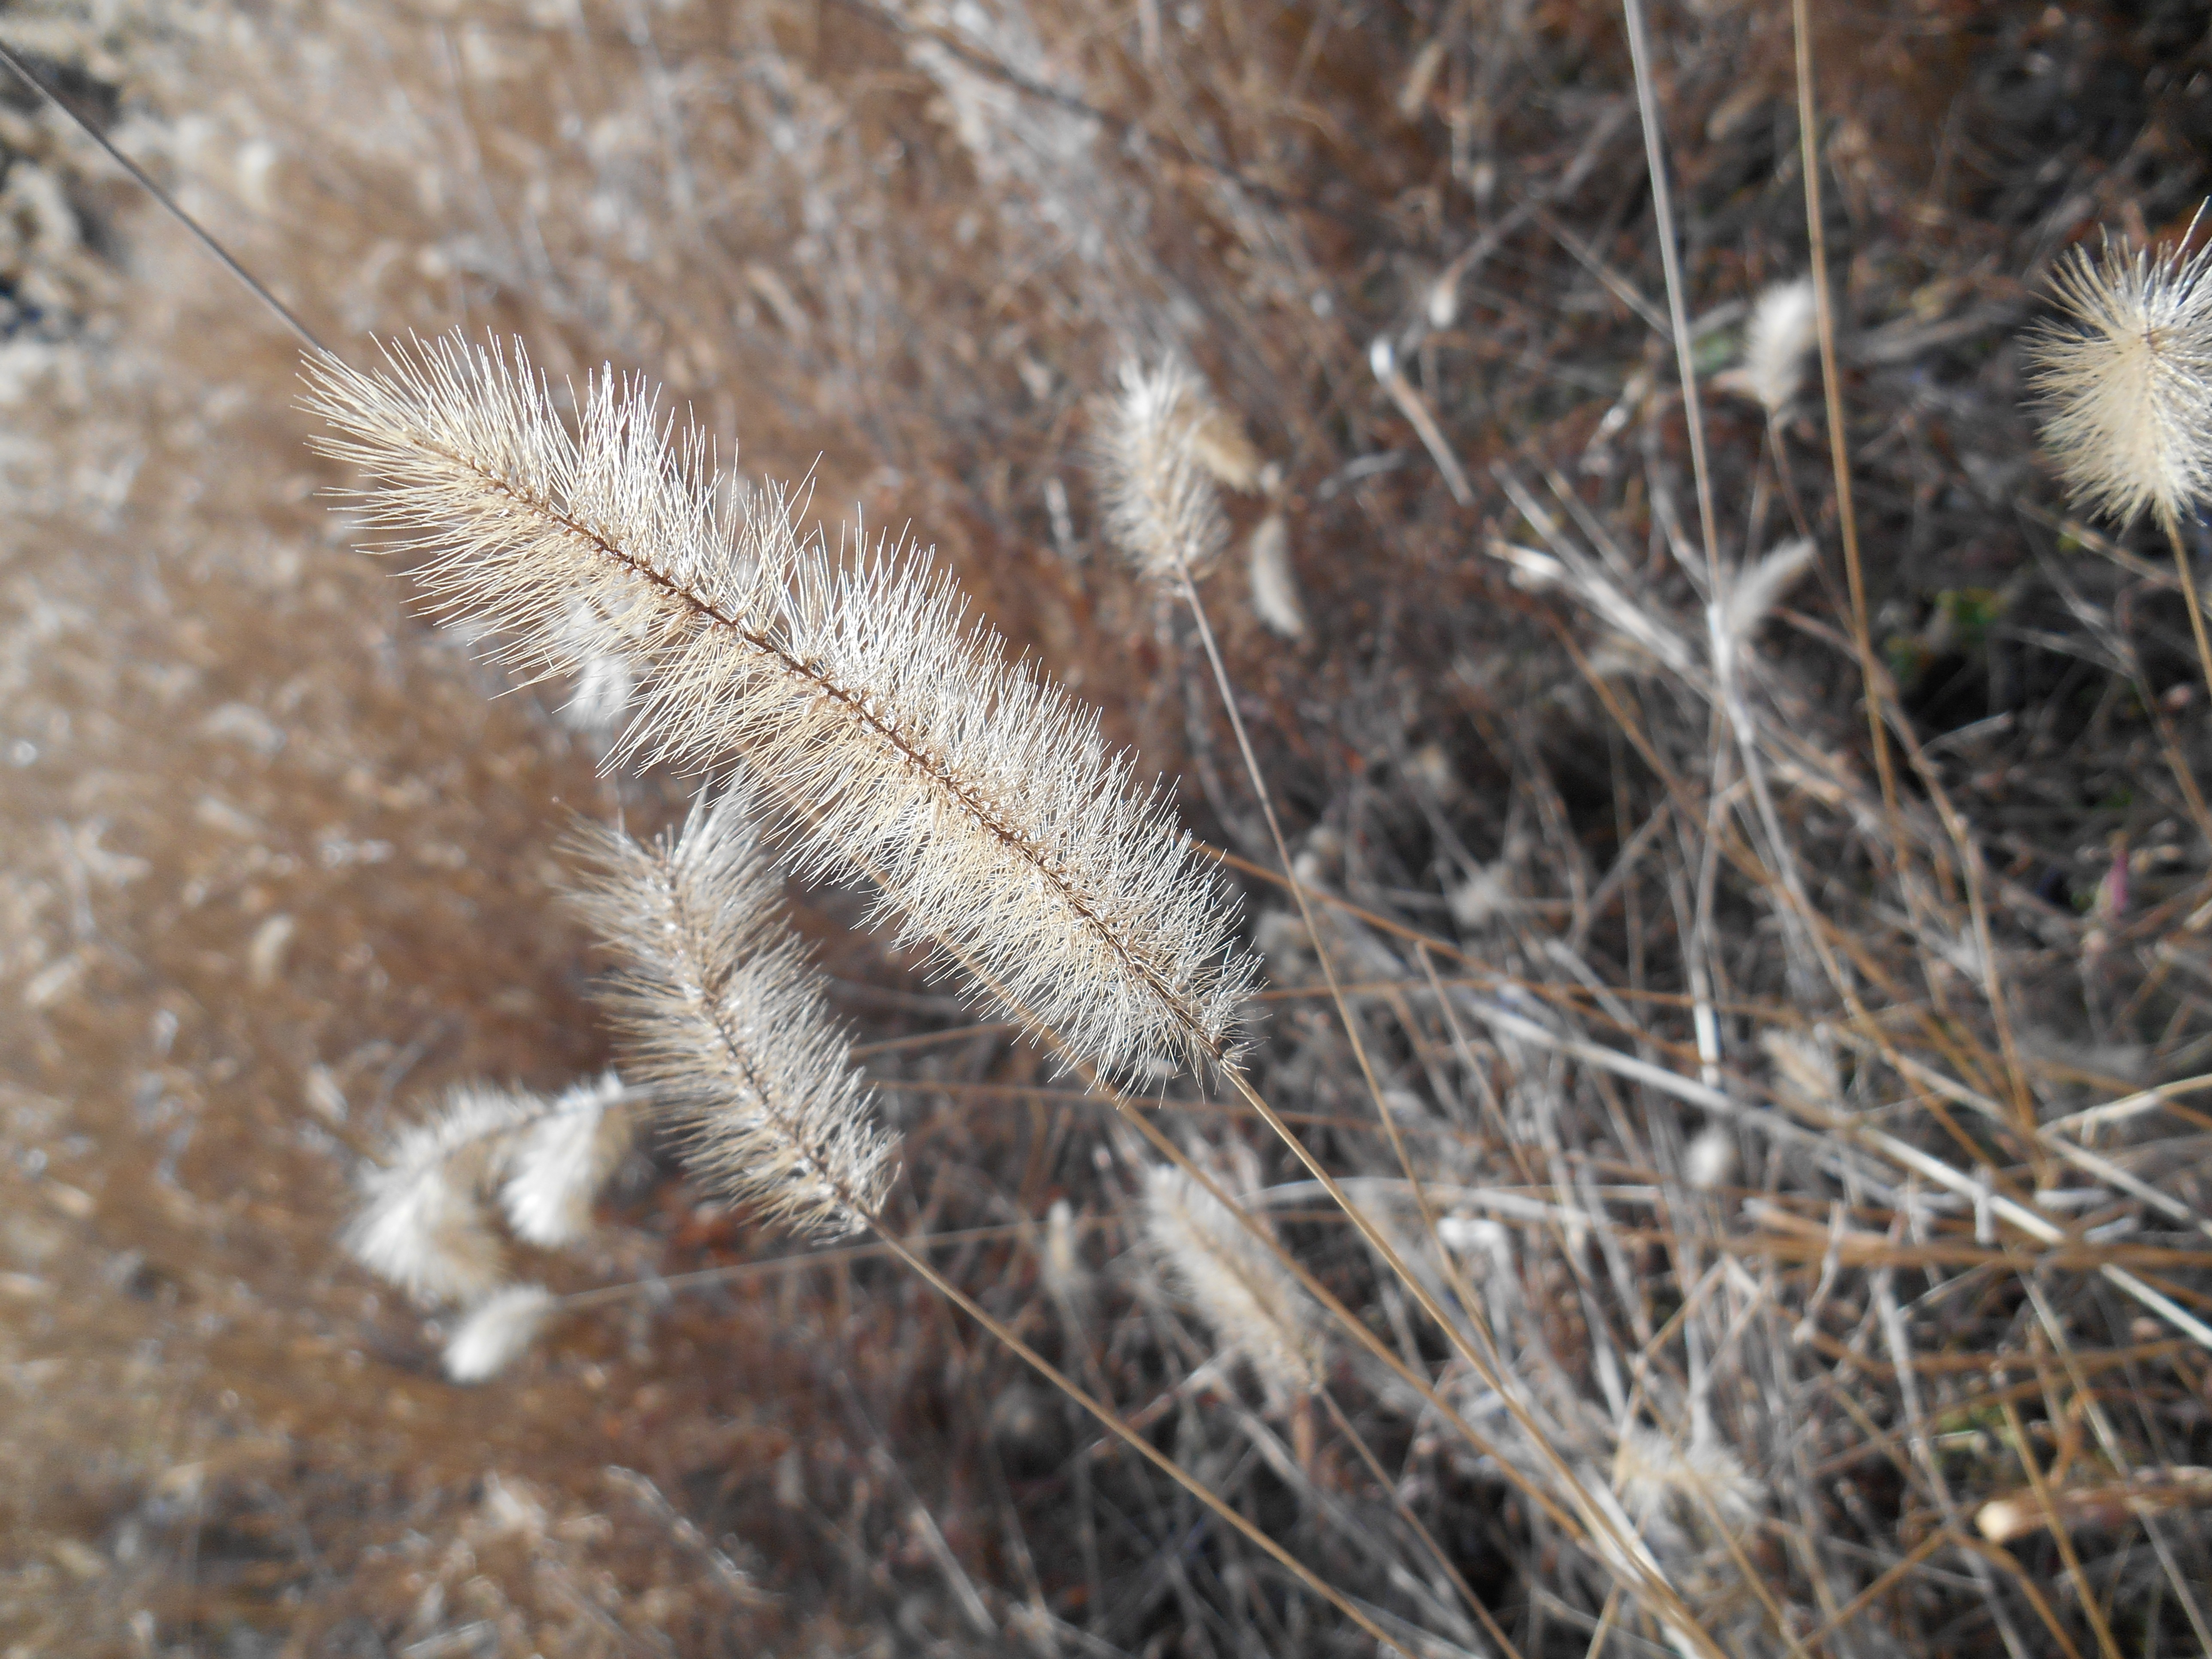
nature, grass, winter, frost, wildlife, insect, fauna, invertebrate, weed, close up, me, poaceae, macro photography, setaria viridis, grass family, thorns spines and prickles